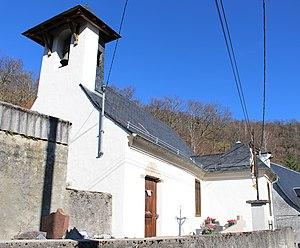
Église de la Toussaint de Justous (Hautes-Pyrénées)
Saint-Créac est une commune française située dans le département des Hautes-Pyrénées, en région Occitanie.
La liste des églises des Hautes-Pyrénées recense de manière exhaustive les églises situées dans le département français des Hautes-Pyrénées.